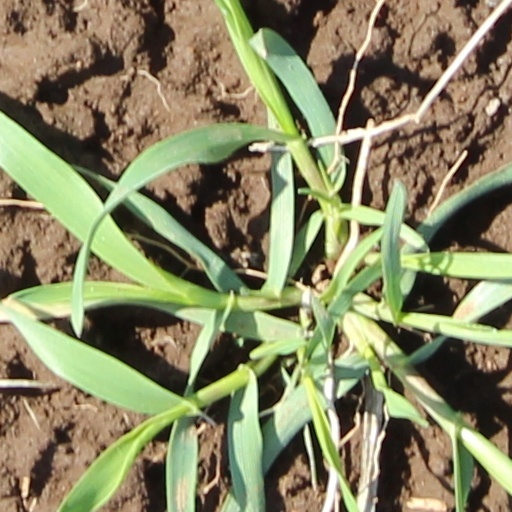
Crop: wheat